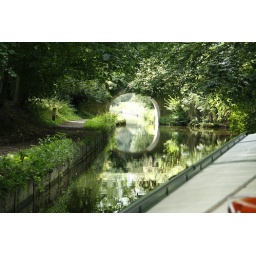
Approaching road bridge near Ellesmere